Avatar: Frontiers of Pandora

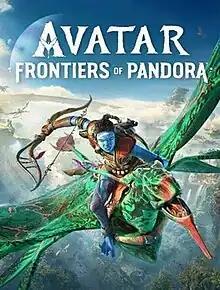

Avatar: Frontiers of Pandora is a 2023 action-adventure game developed by Massive Entertainment and published by Ubisoft. The game is part of the "Avatar" franchise, and was released for PlayStation 5, Windows, and Xbox Series X/S on December 7, 2023. It received mixed reviews from critics.